Ladywell tram stop

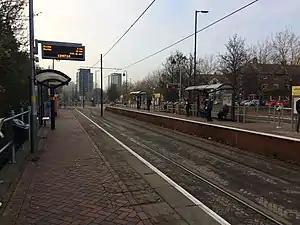
Ladywell tram stop in November 2018, looking towards the 'dive' under Ladywell roundabout.

Ladywell is a tram stop on the Eccles Line of Greater Manchester's light rail Metrolink system. It is located in the Weaste area of the City of Salford, in North West England, and opened on 21 July 2000 as part of Phase 2 of the system's expansion.